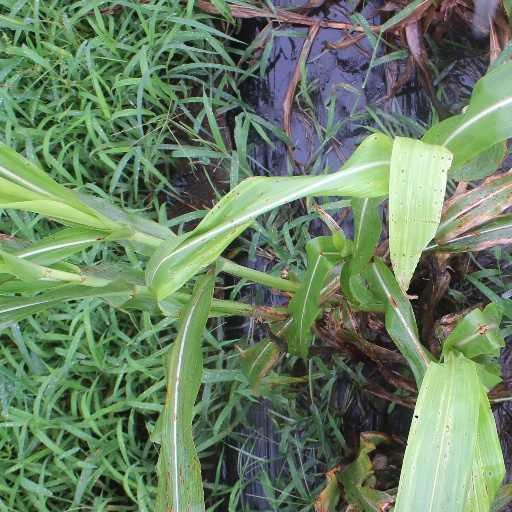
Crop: sorghum